Bhim S. Dahiya

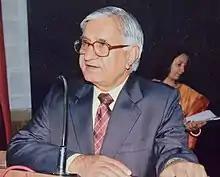
Dahiya in 2009

Bhim Singh Dahiya (born 7 April 1938) is an Indian educationist, author and a politician. He was formerly Vice-Chancellor of Kurukshetra University and member of Haryana Legislative Assembly, elected to the assembly from Rohat constituency. Having numerous books to his name, he wrote extensively on literary criticism, educational reforms and politics of Haryana.